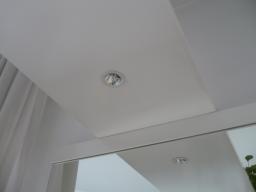
Label: Background_without_leaves